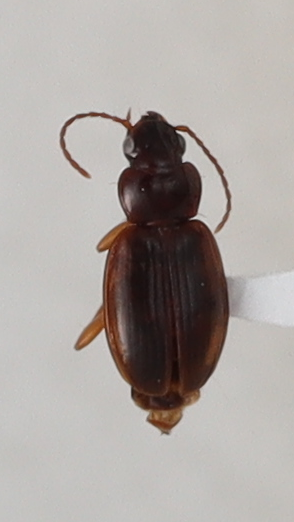
Scientific name: Trechus obtusus
Plot: 3
Trap: W
Collected: 20210420